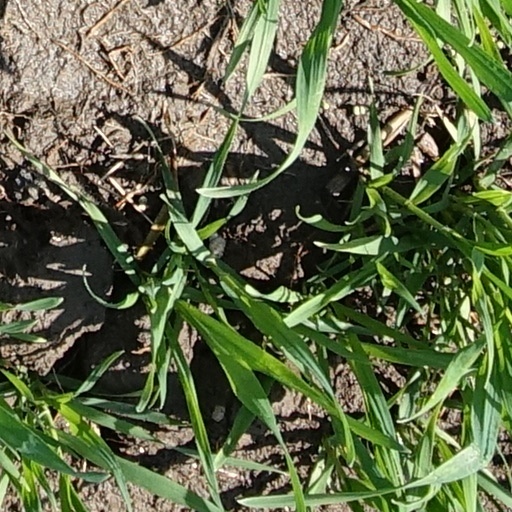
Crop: wheat